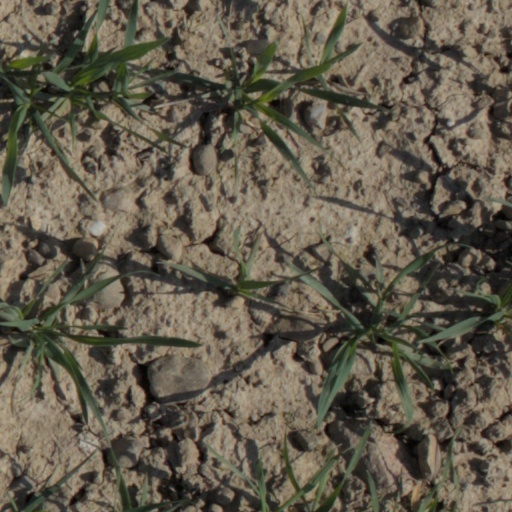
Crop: wheat